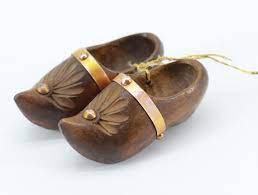
Label: Clog